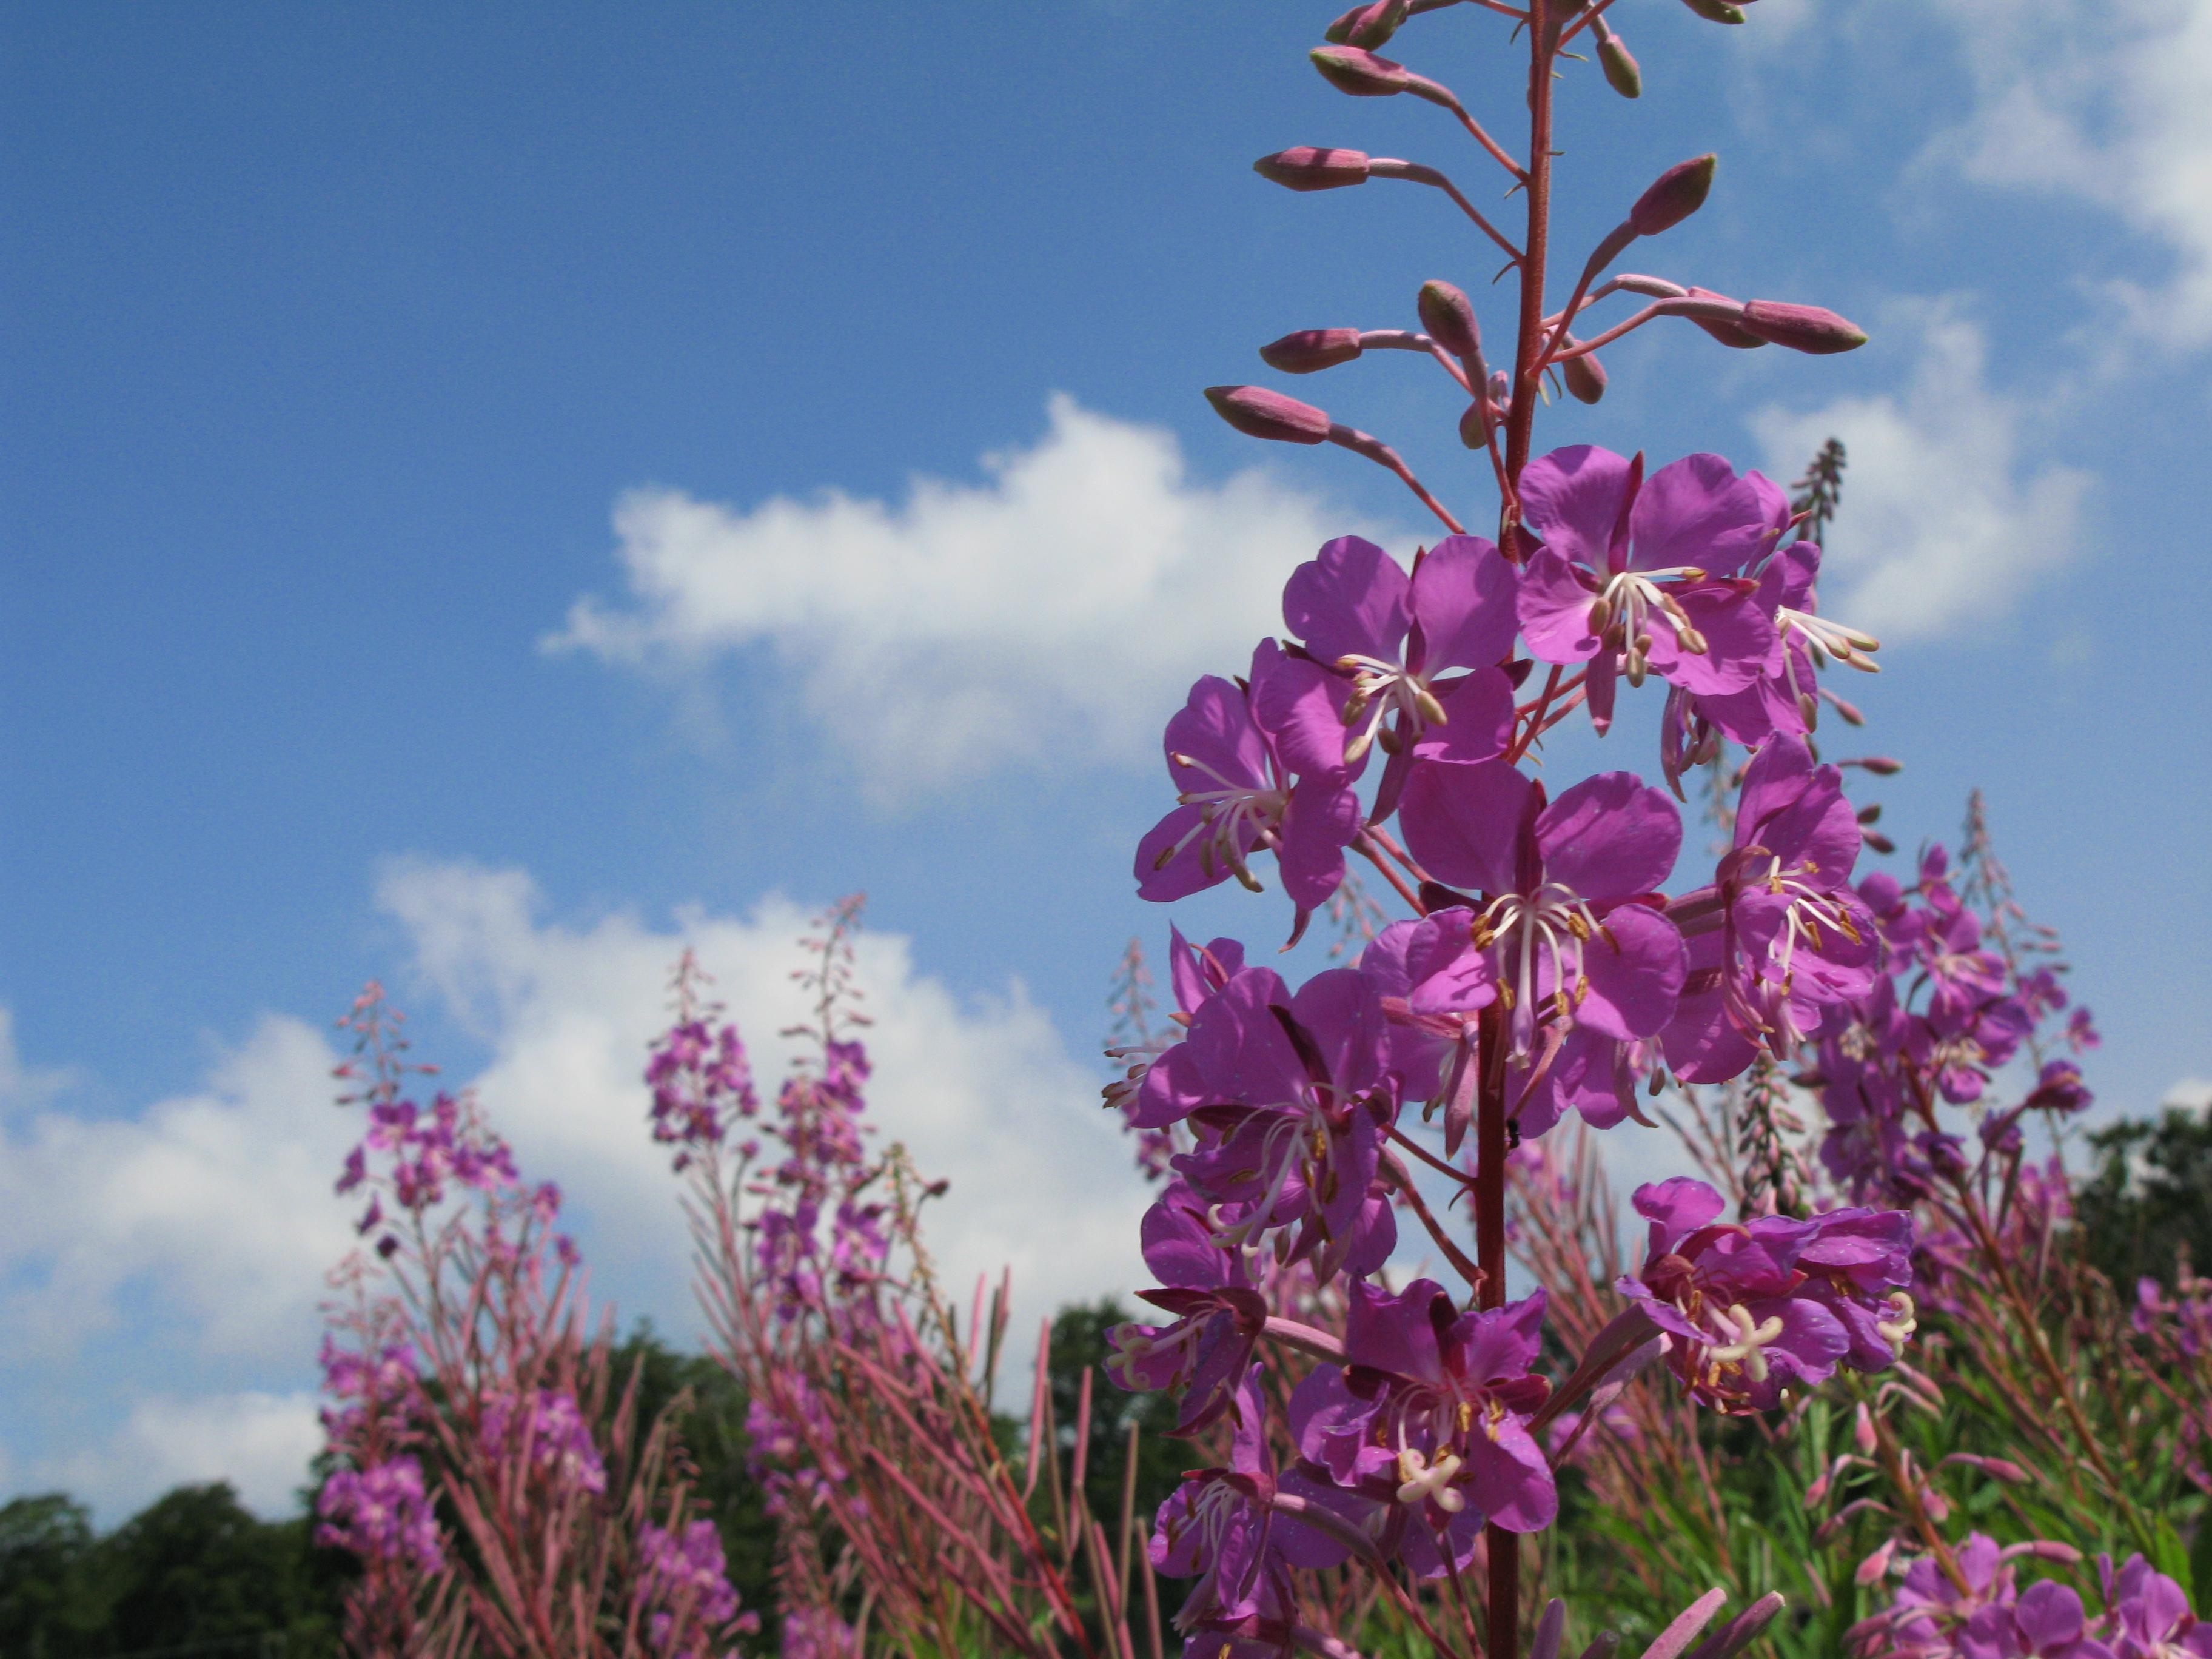
blossom, plant, sky, meadow, flower, purple, high, botany, flora, wildflower, hires, rosebay, hi, res, fireweed, g7, angustifolium, willowherb, epilobium, flowering plant, land plant